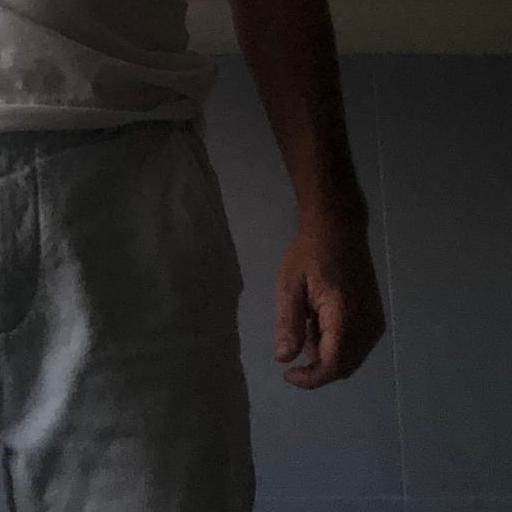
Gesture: no_gesture